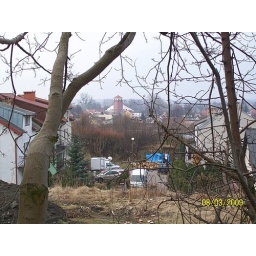
View on Franciszka Siedliska's church from the hill by Sadowa street